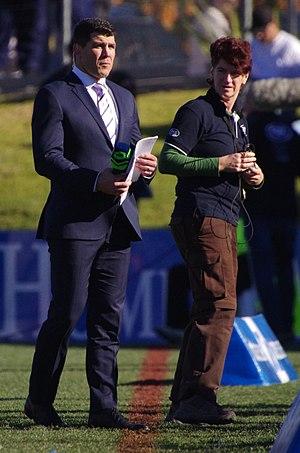
Michael Ennis, né le 16 mars 1984 à Coffs Harbour, est un joueur de rugby à XIII australien au poste de talonneur, de troisième ligne, de mi d'ouverture ou de demi de mêlée dans les années 2000 et 2010. Passé par cinq clubs au cours de sa carrière, il remporte la National Rugby League en 2006 et en 2016.